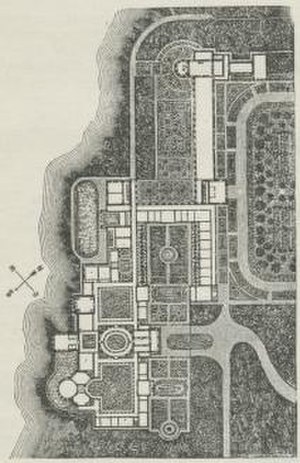
Havekunst / Oldtiden
Plinius den yngres have ved Laurentium
Plinius den yngre, død 110 e. Kr., har givet en så udførlig beskrivelse af sine villaer, Tuscum og Laurentium at man har kunnet tegne grundplanen af disse. http://runeberg.org/salmonsen/2/11/0049.html
Havekunst er for så vidt nært beslægtet